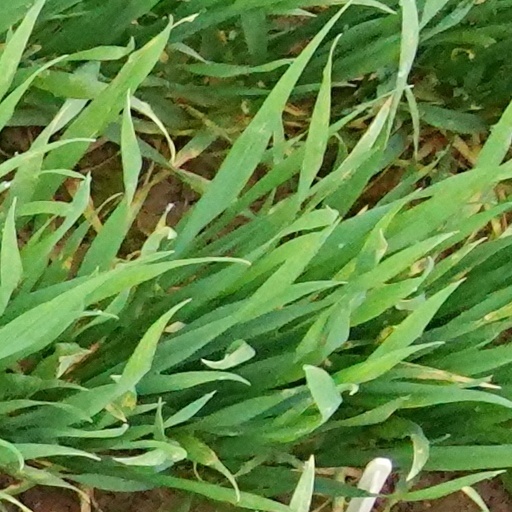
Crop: wheat